Maes Pils (cycling team)

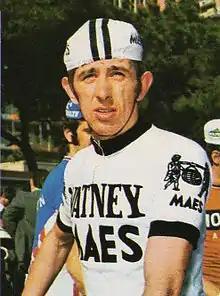
Frans Verbeeck in 1973

Maes Pils was a Belgian professional cycling team that existed from 1966 to 1977. Its most notable result was Walter Planckaert's win of the 1976 Tour of Flanders.